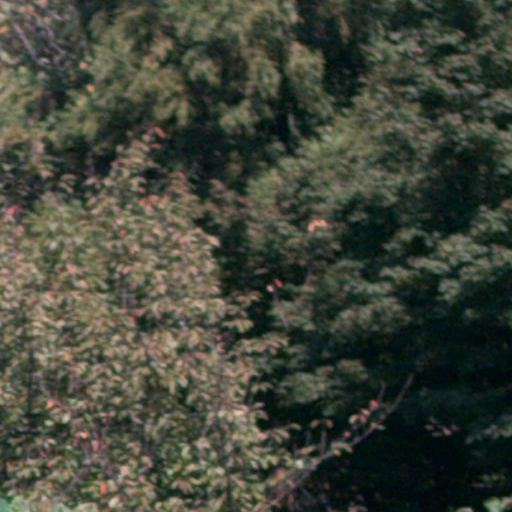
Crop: cassava